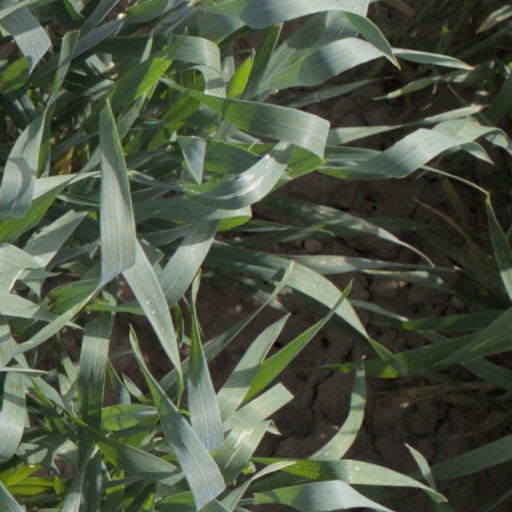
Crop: wheat